Manuel Simó Marín

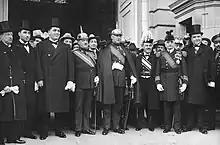
Primo government

Some time in 1920 Simó joined the Mellistas. He was among representatives of "tendencia praderista del mellismo", i.e. he opted for a broad centre-right alliance instead of a far-right amalgam. However, this vision was increasingly saturated with Christian-democratic flavor. In 1921 he was elected to Diputación Provincial, the ticket renewed 2 years later. In 1922 Simó with Angel Ossorio y Gallardo, Salvador Minguijón and launched . Since it denounced the political regime of restauración as non-functional, they abstained in the 1923 elections. Jeered by both Mellistas and Jaimistas, Simó mobilized support for the newly emergent party at public rallies in the summer and fall of 1923. The military coup of Miguel Primo de Rivera changed political setting in Spain. PSP leaders initially seemed to have welcomed the change and the party executive kept meeting also in December 1923; once the dictatorship brought political life to a standstill, the party disintegrated.